Jack Green (footballer, born 1919)

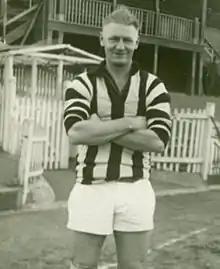
Green during his Collingwood career

Jack Taylor Green (26 August 1919 – 23 July 1981) was an Australian rules footballer who played with Collingwood in the Victorian Football League (VFL).